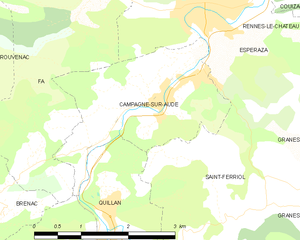
Carte des communes françaises: Campagne-sur-Aude